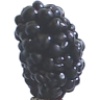
Label: Mulberry 1